Jordan Brown (snooker player)

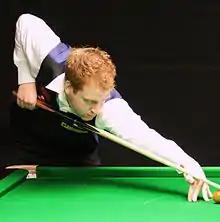
Brown at the 2012 Paul Hunter Classic

Jordan Brown(born 9th October 1987) is a Northern Irish professional snooker player. After winning back-to-back Northern Ireland Amateur Championships in 2008 and 2009, he made his debut on the professional tour in 2009–10 but lost his tour card after one season. He rejoined the tour via the 2018 Q School.